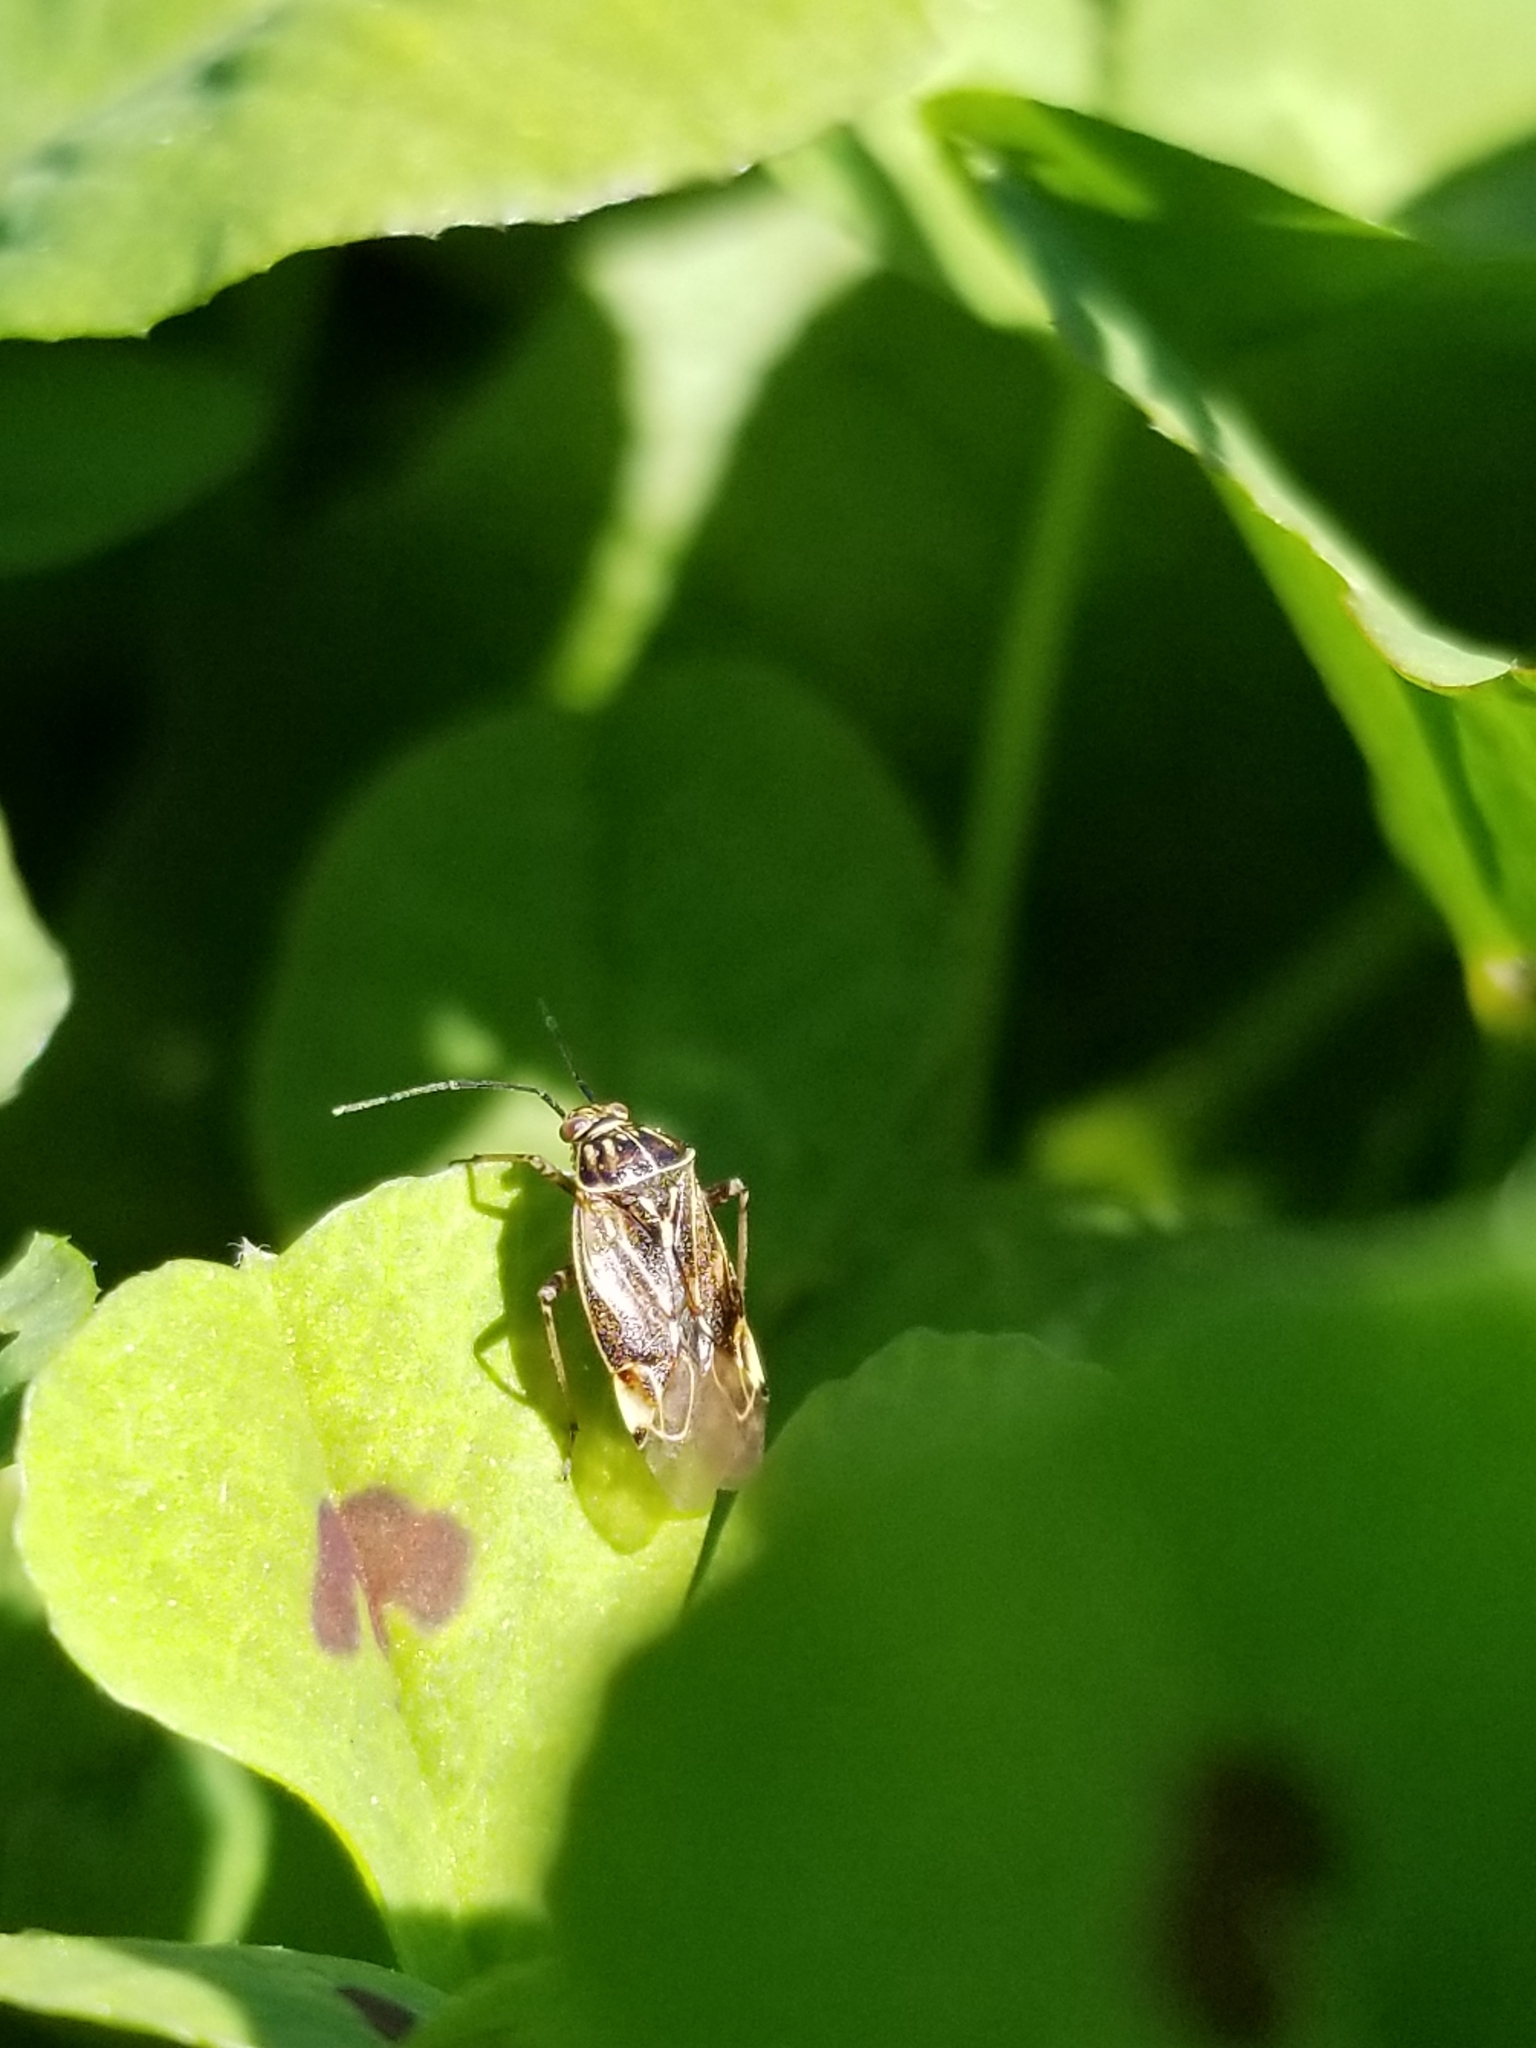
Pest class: lygus_bug